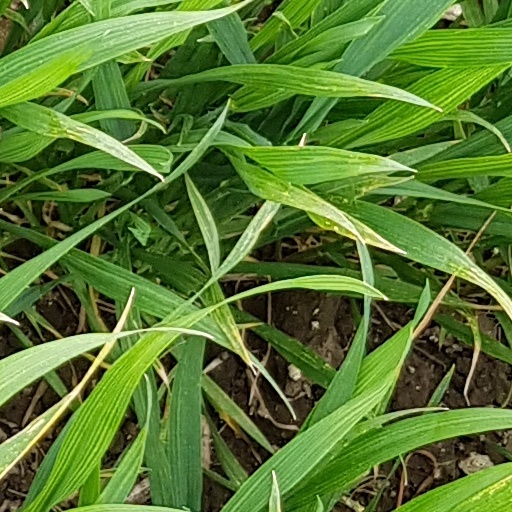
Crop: wheat